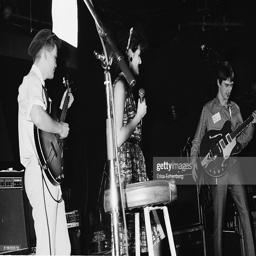
artists of pop artist perform on stage with mod revival artist .